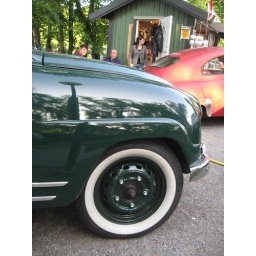
Nice with white wall tires and rims in the same colour as the car.